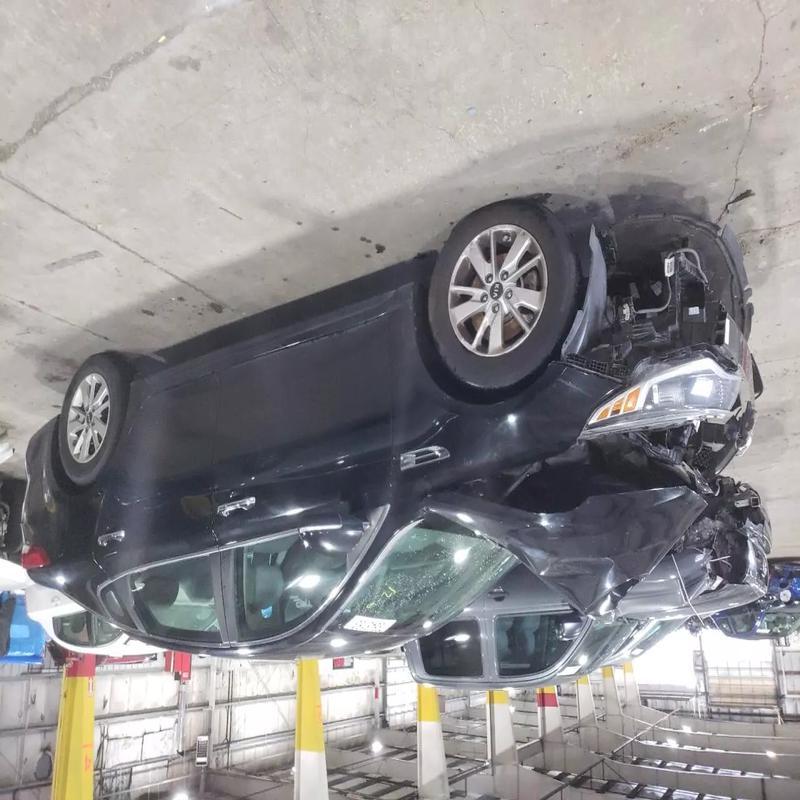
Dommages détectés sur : pare-choc avant, capot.
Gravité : majeur